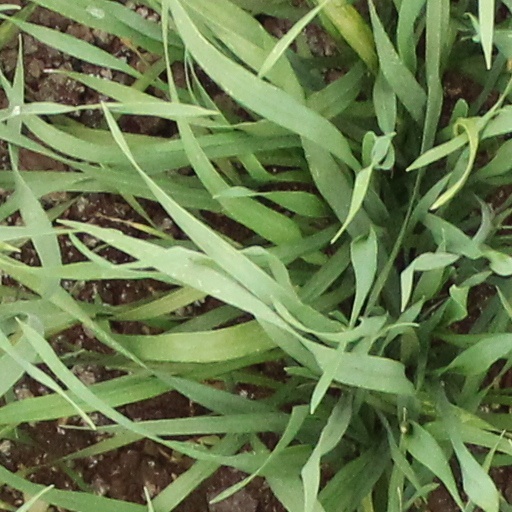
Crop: wheat